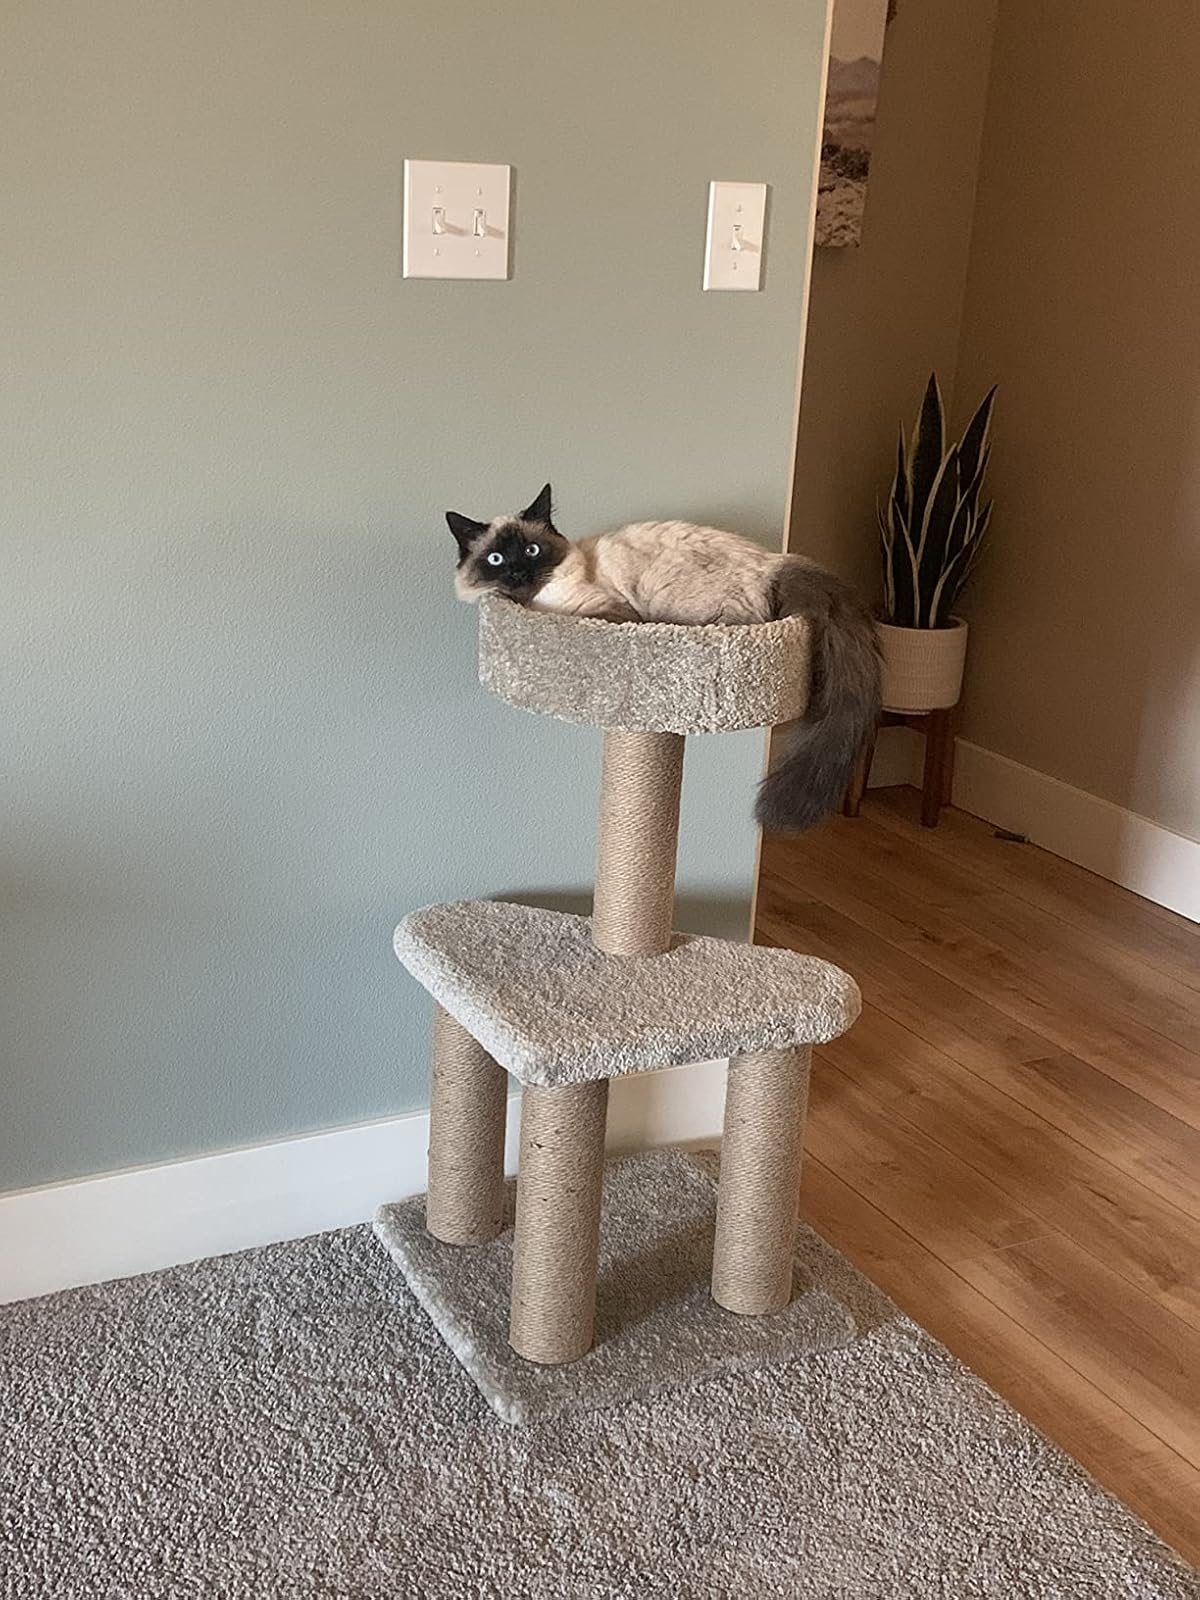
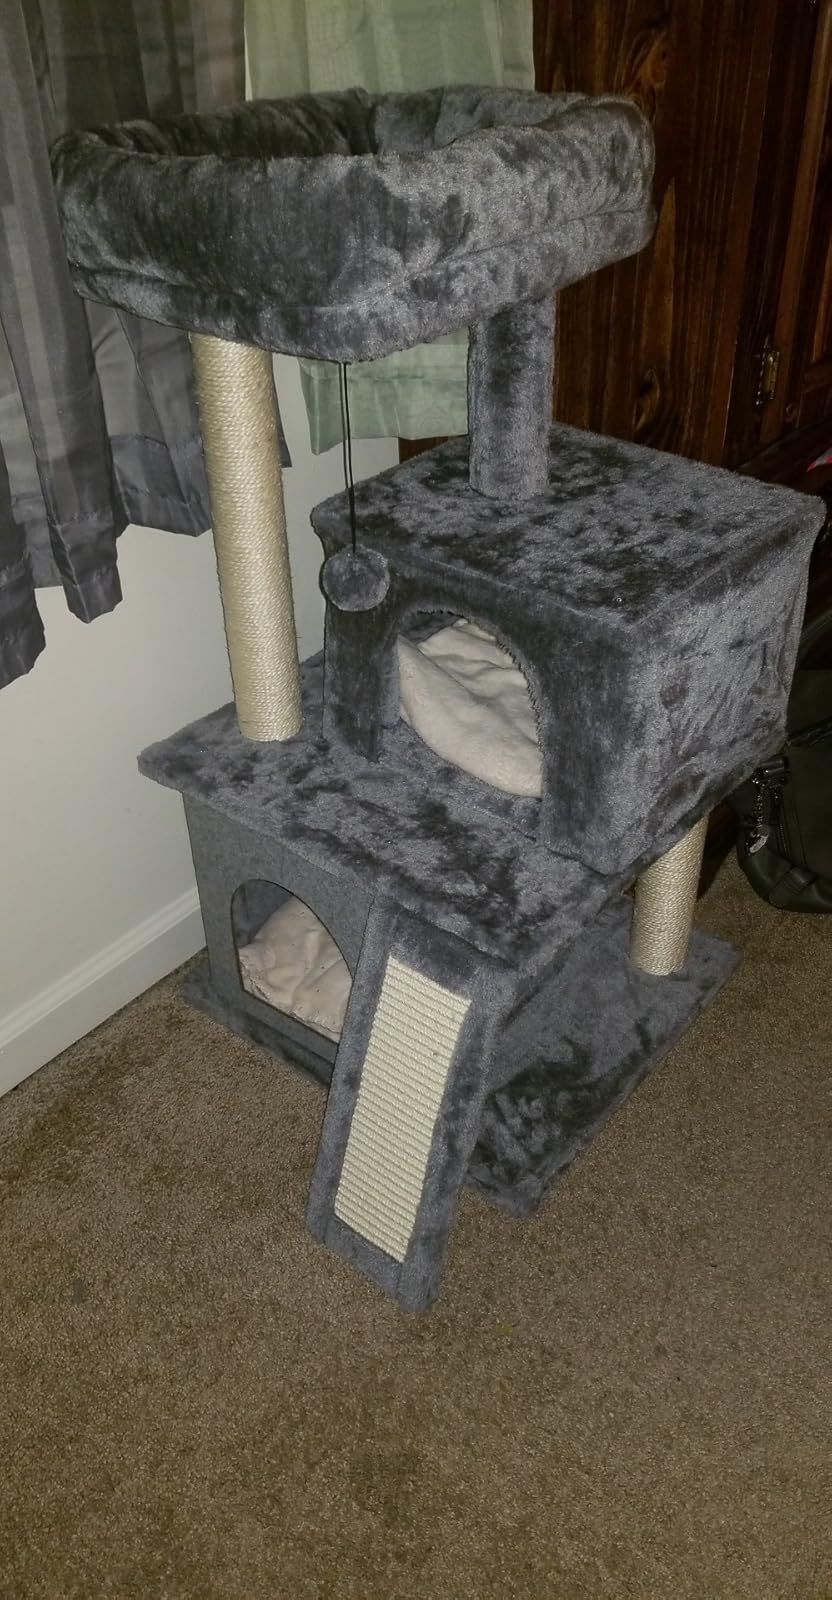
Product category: items_cat tree
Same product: no